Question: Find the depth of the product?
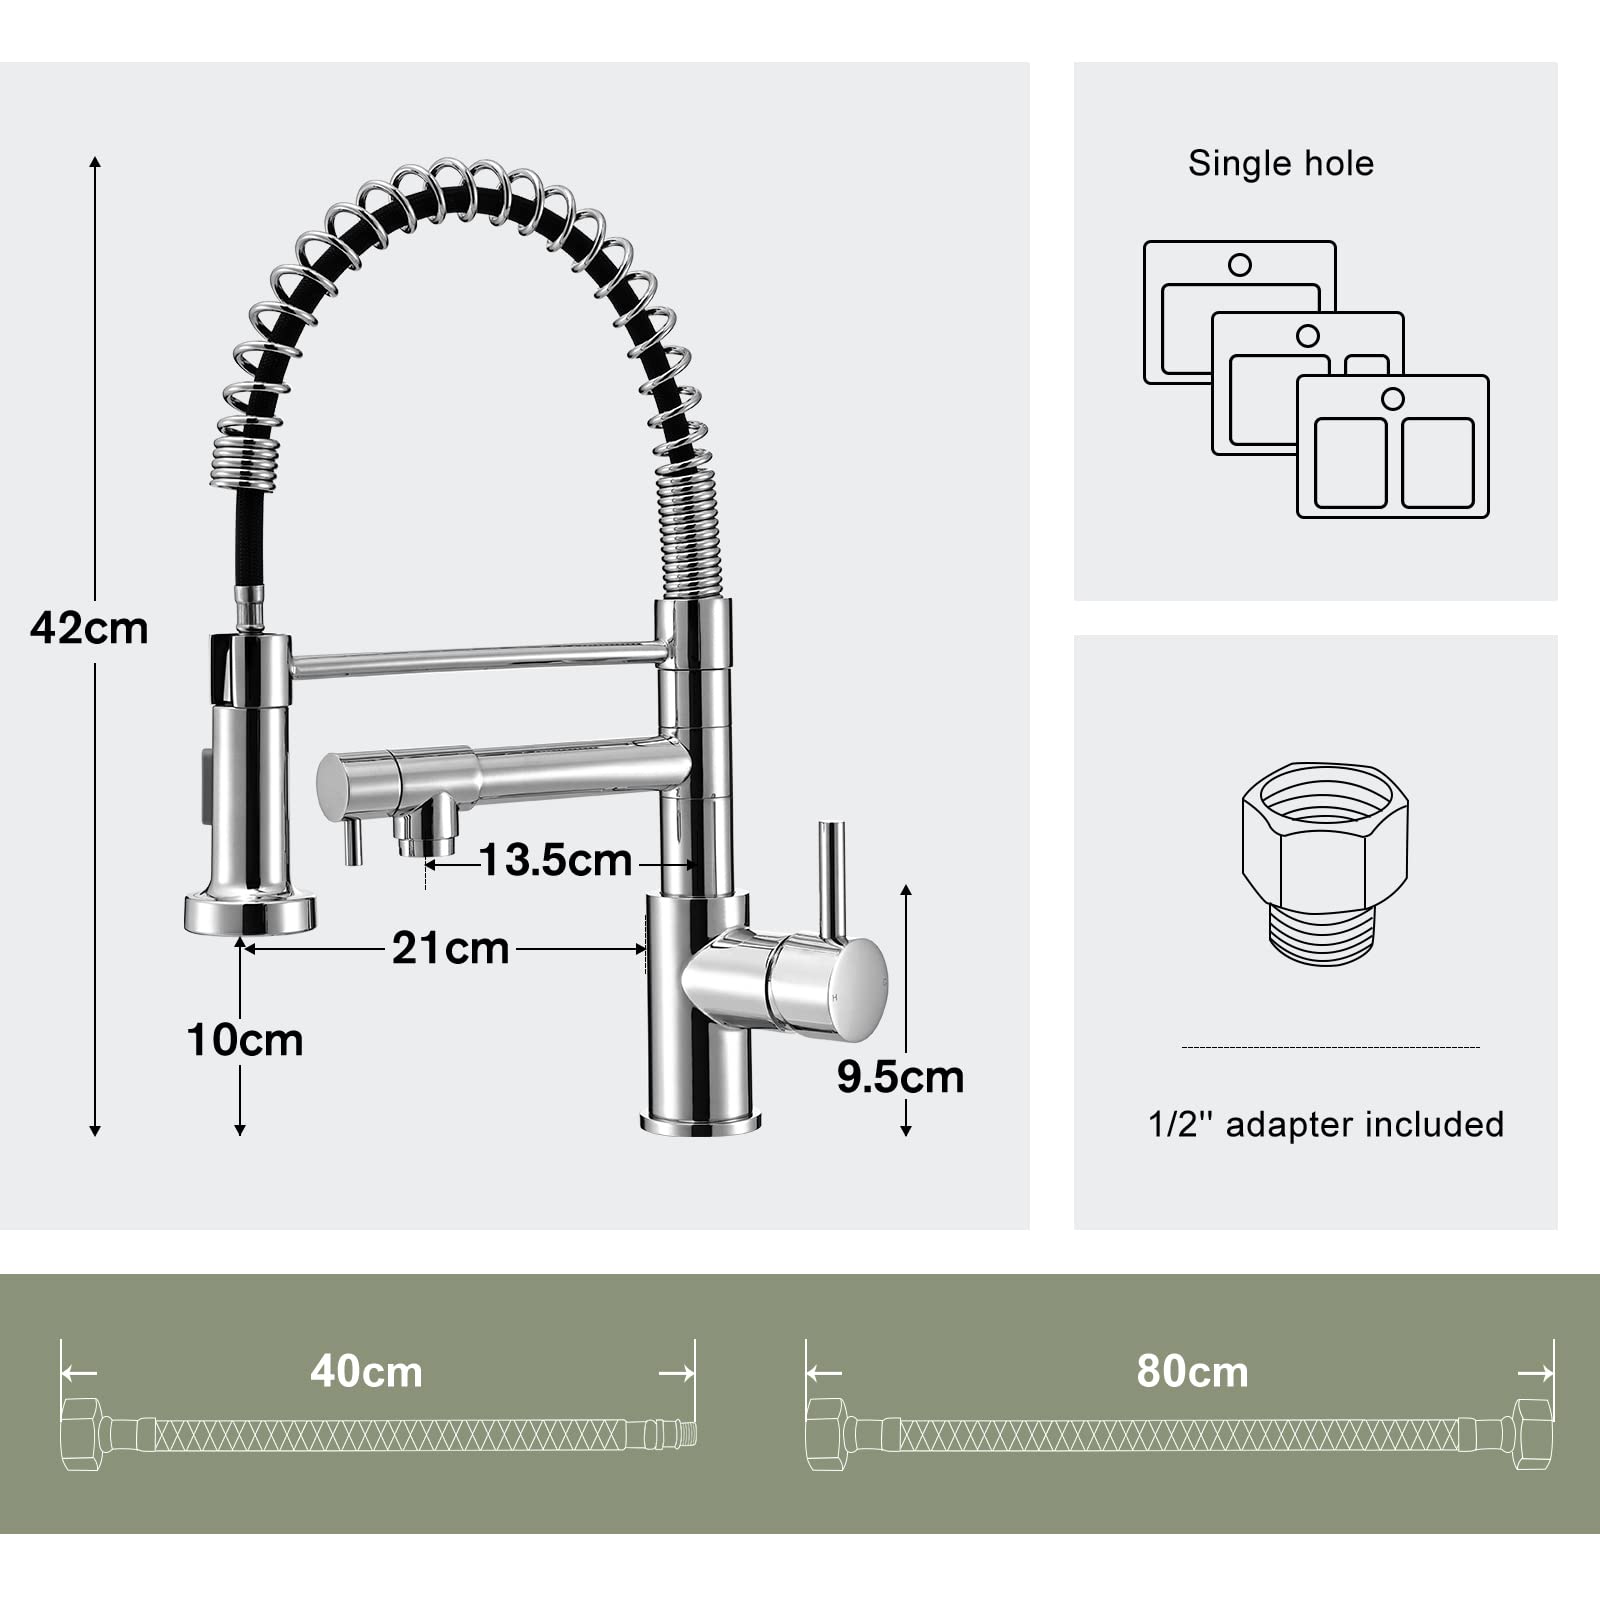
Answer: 21.0 centimetre